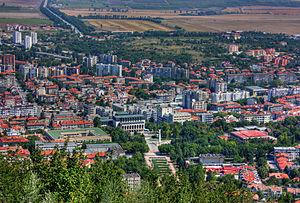
Choumen est une ville du nord-est de la Bulgarie, chef-lieu de l'oblast de Choumen et, au sein de celui-ci, de l'obština de Choumen.